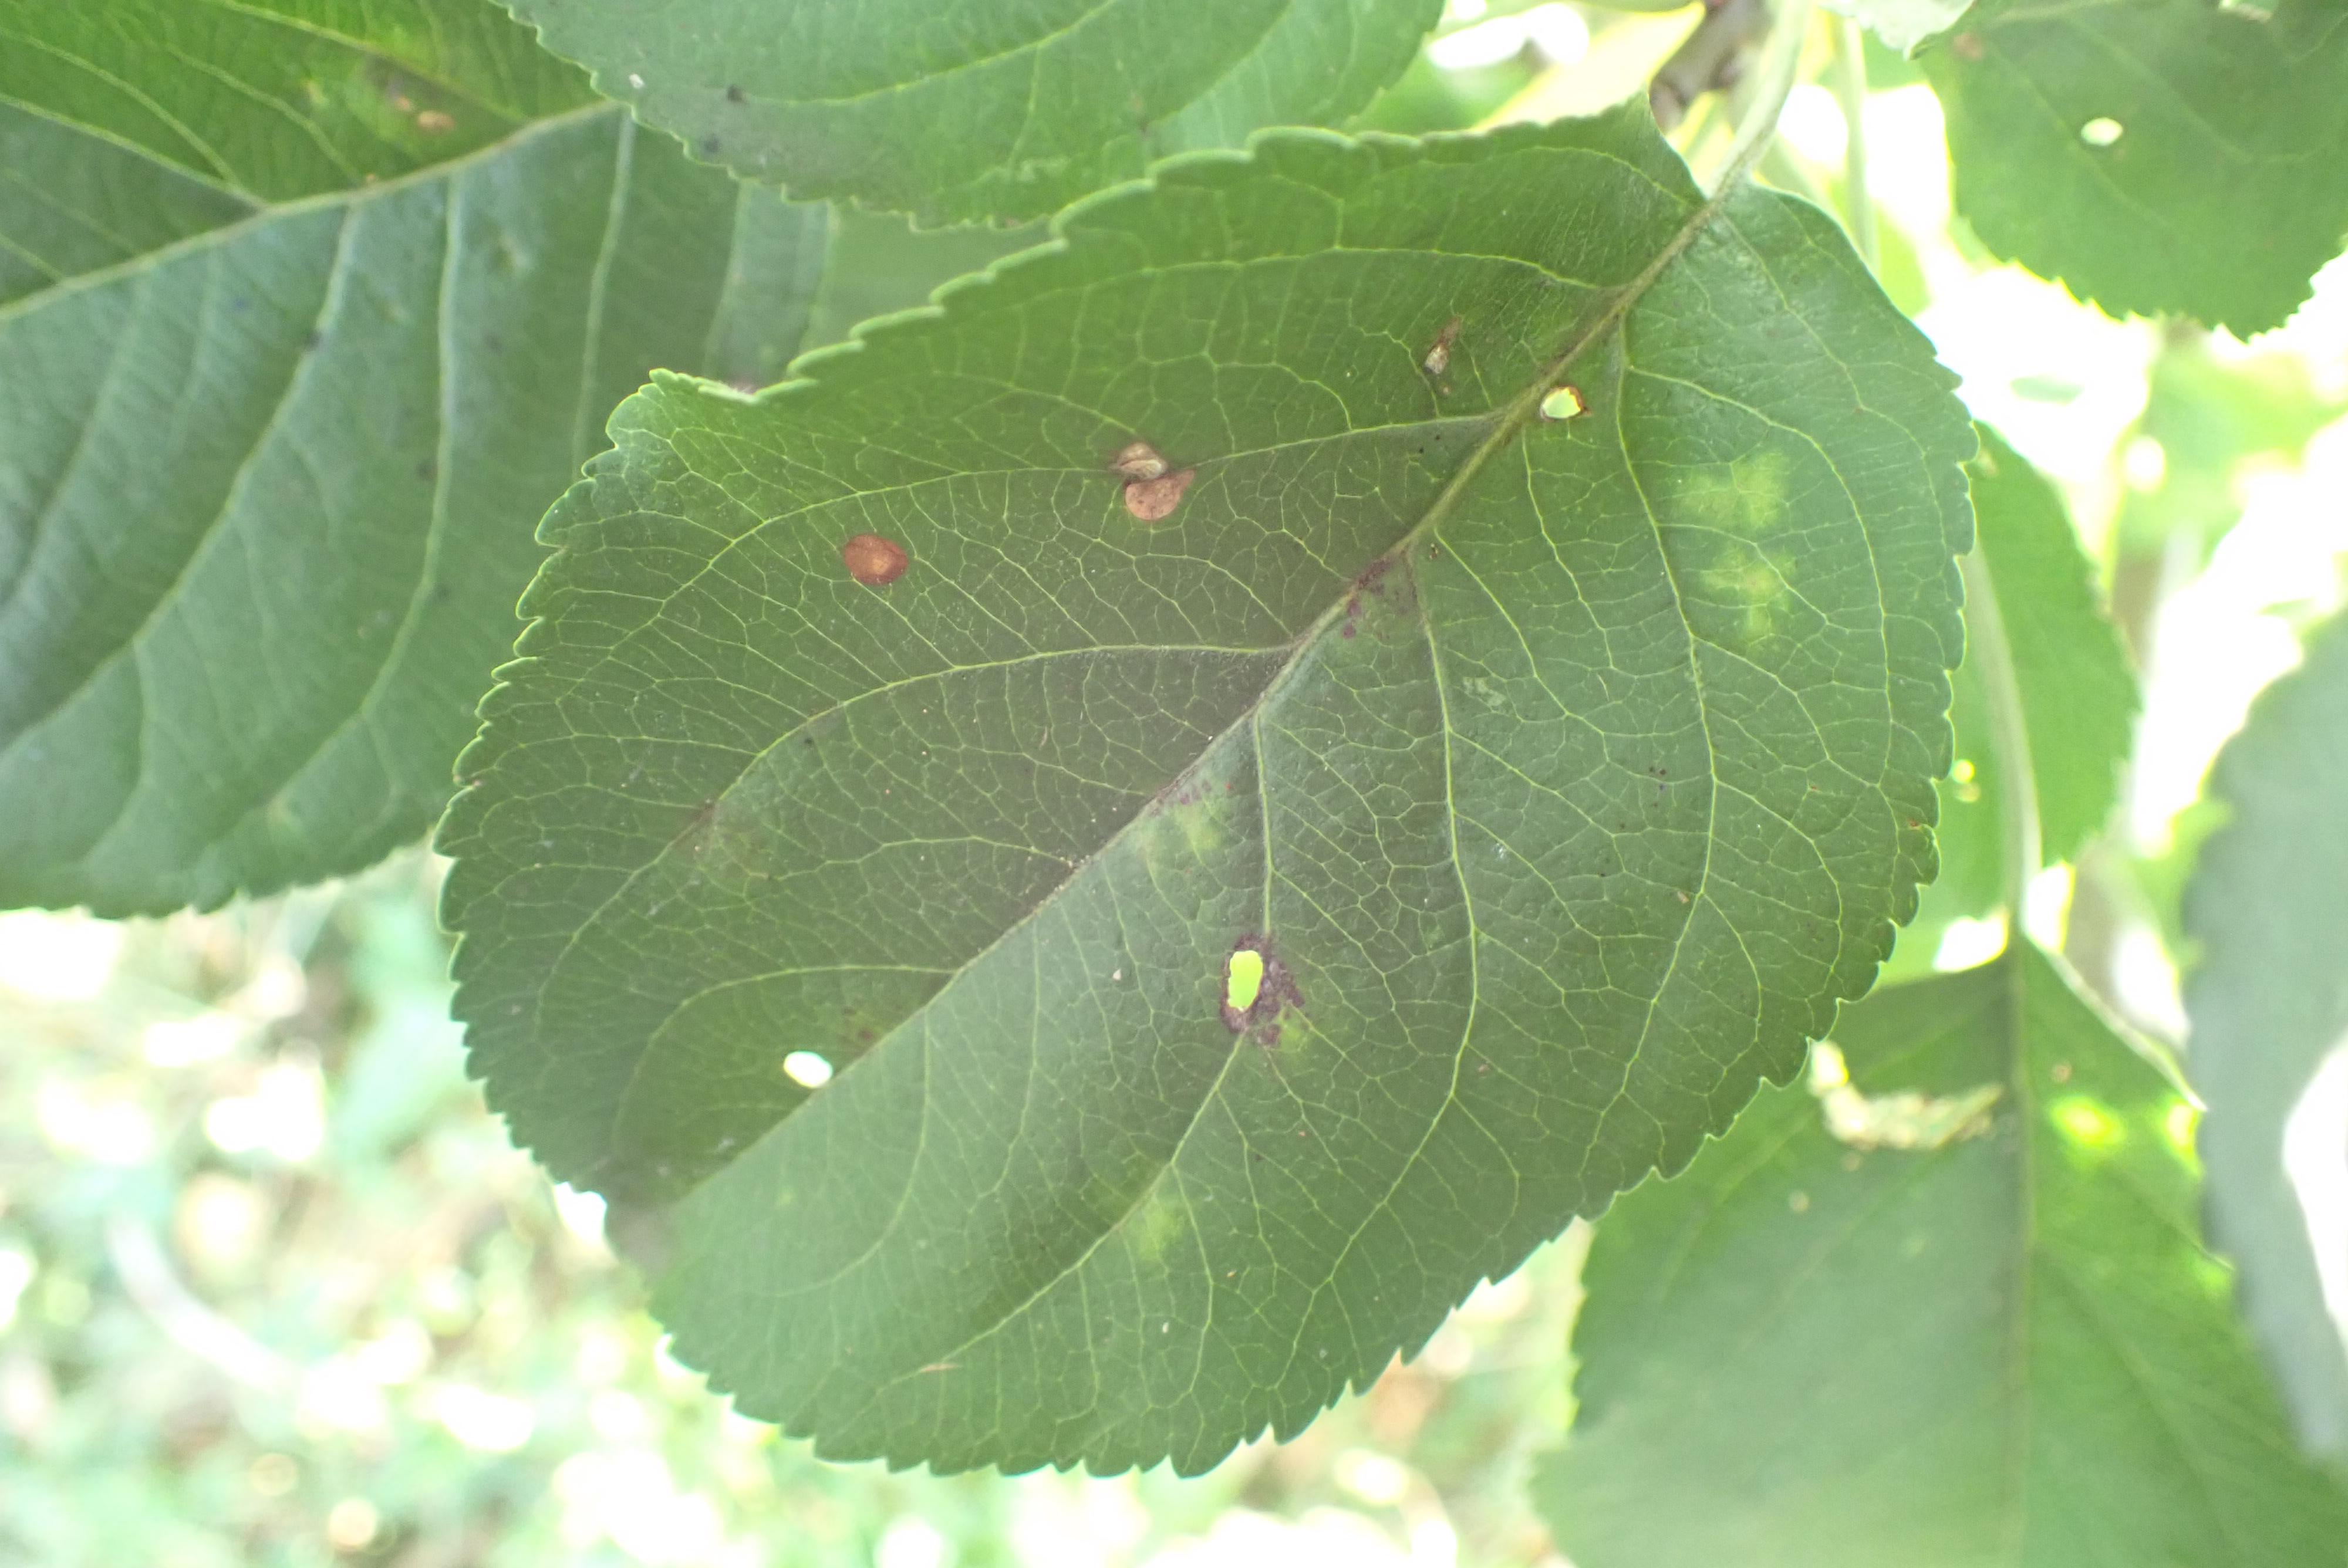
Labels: scab, frog_eye_leaf_spot